Nao Hibino

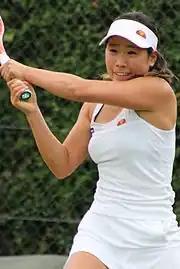
Hibino in the Wimbledon qualifying for the first time

Despite making progress in the previous seasons, Hibino was still limited to playing mainly at the ITF tournaments. However, she continued to excel there. Her first title of the year happened in early April at Bangkok in doubles. Then, the following week, she advanced to the final of the 25k Ahmedabad tournament, also in doubles. A month later, at the 50k Fukuoka International, she reached her first singles final after almost a year. She failed to win the title against Kristýna Plíšková but then the following week, she won the 50k Kurume Cup beating Eri Hozumi in the final. She then lost in Wimbledon qualifying, but followed this up with another ITF singles title at the 50k Stockton Challenger. In late July, she won both singles and doubles titles at the 50k Lexington Challenger.